Eben Sumner Draper

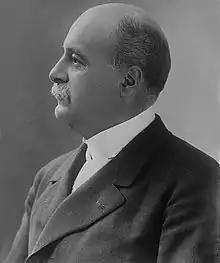
Photo c. 1914

Eben (sometimes incorrectly Ebenezer) Sumner Draper (June 17, 1858 – April 9, 1914) was an American businessman and politician from Massachusetts. He was for many years a leading figure in what later became the Draper Corporation, the dominant manufacturer of cotton textile process machinery in the world during the late 19th and early 20th centuries. He served as the 44th governor of Massachusetts from 1909 to 1911.